Birmingham

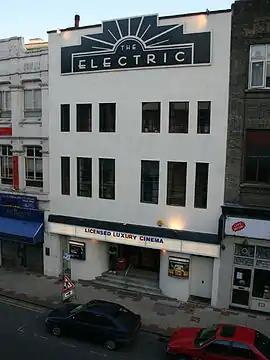
The Electric is the oldest working cinema in the UK.

The Birmingham Business School, established by Sir William Ashley in 1902, is the oldest graduate-level business school in the United Kingdom. Another top business school in the city includes Aston Business School, one of fewer than 1% of business schools globally to be granted triple accreditation, and Birmingham City Business School. Royal Birmingham Conservatoire, part of Birmingham City University, offers professional training in music and acting.